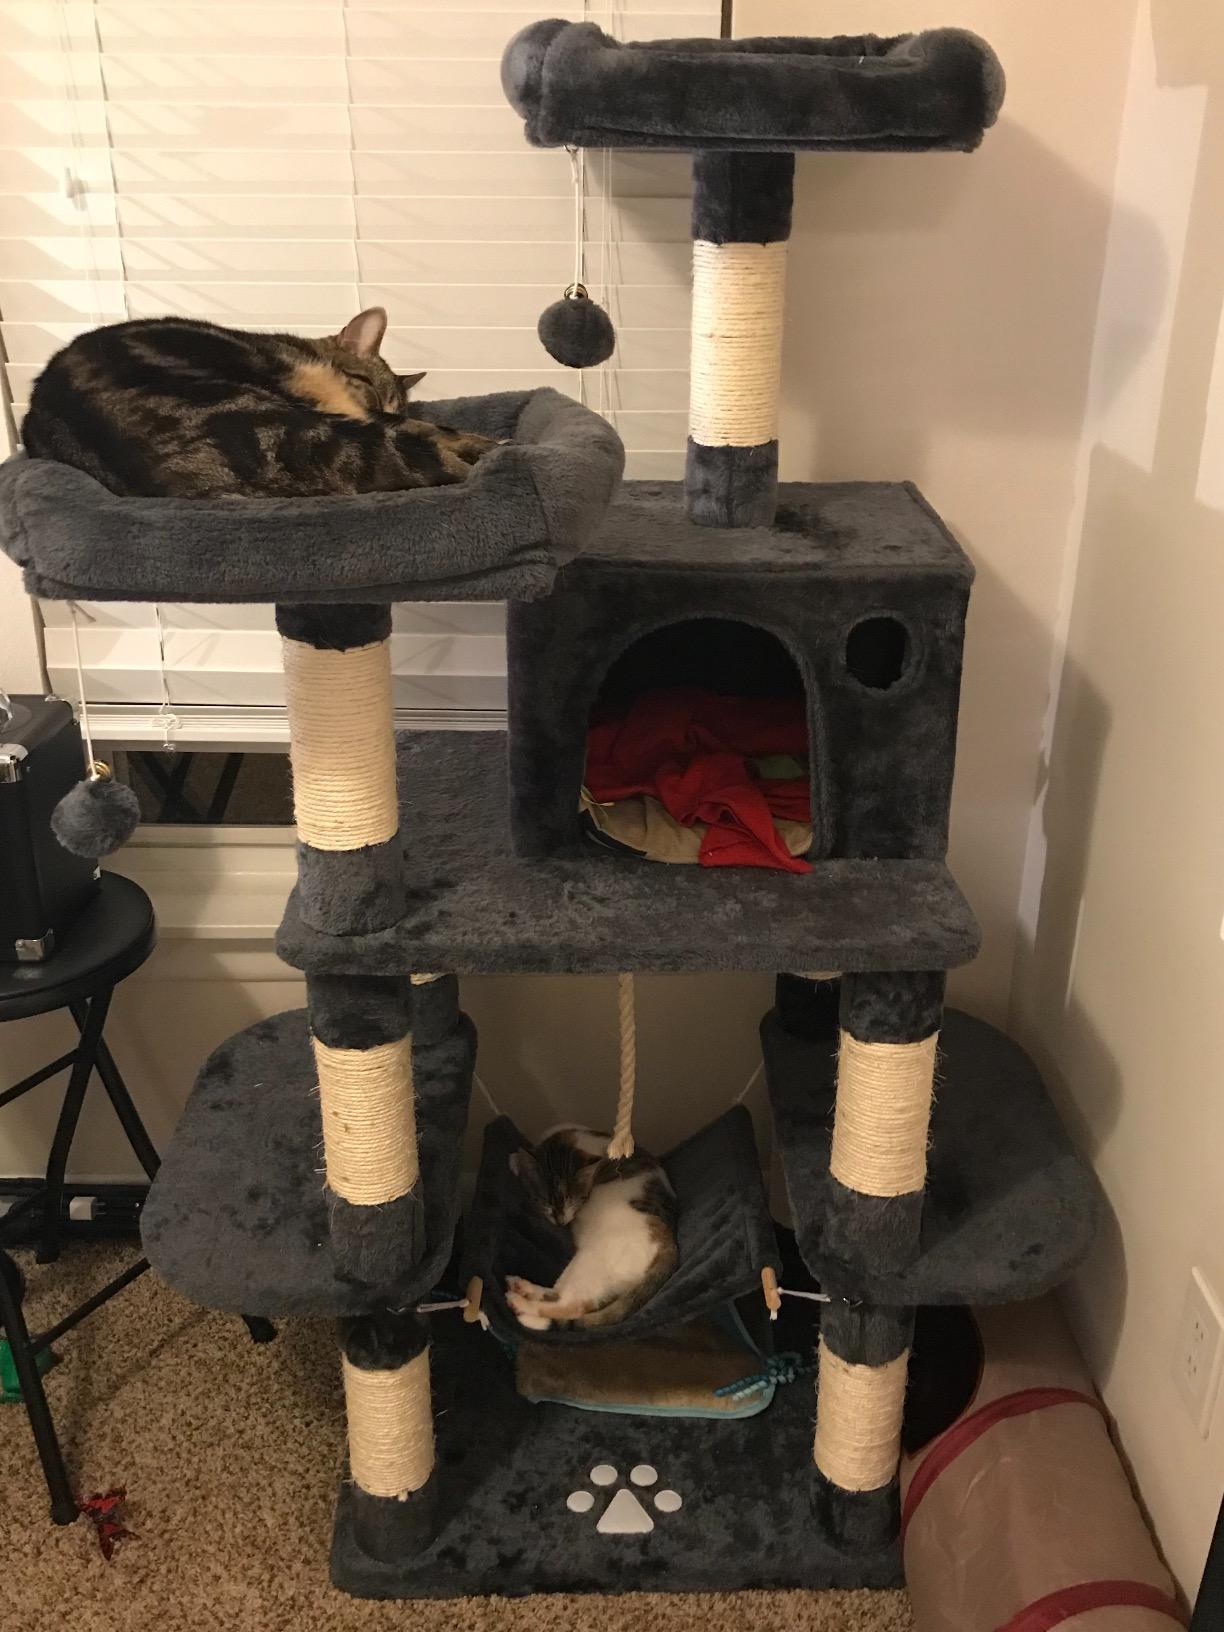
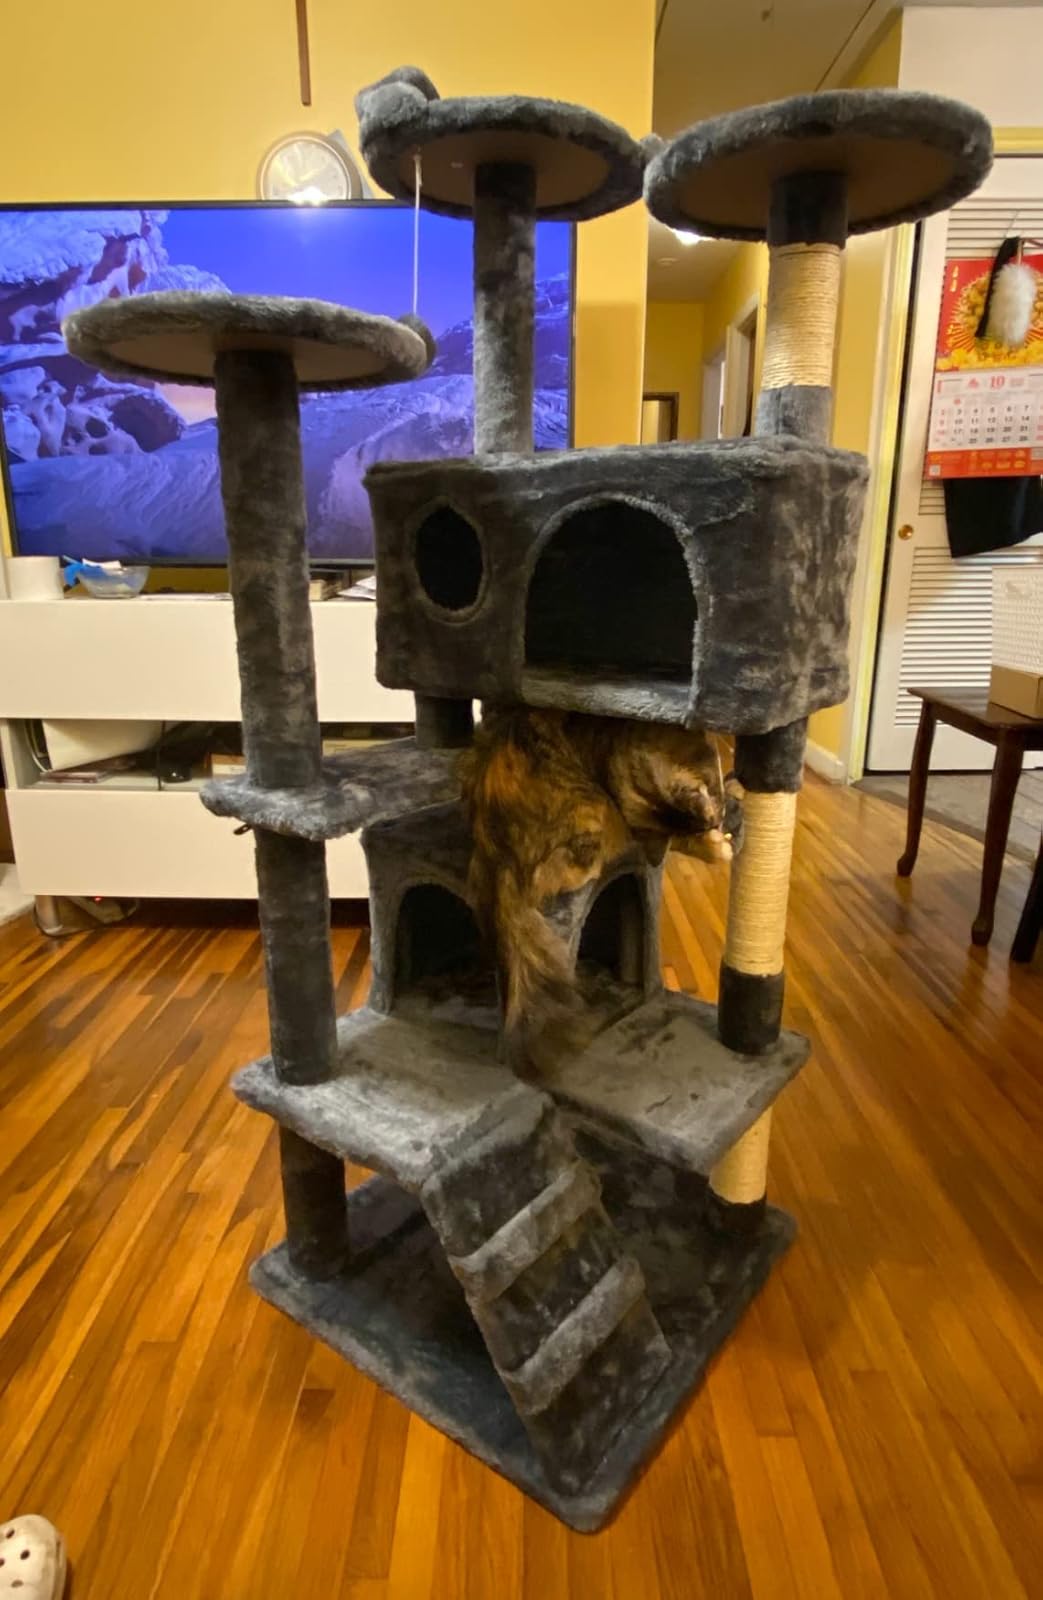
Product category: items_cat tree
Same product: no